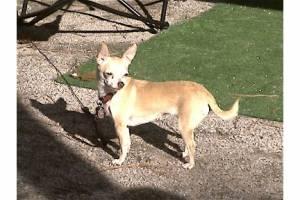
Breed: chihuahua